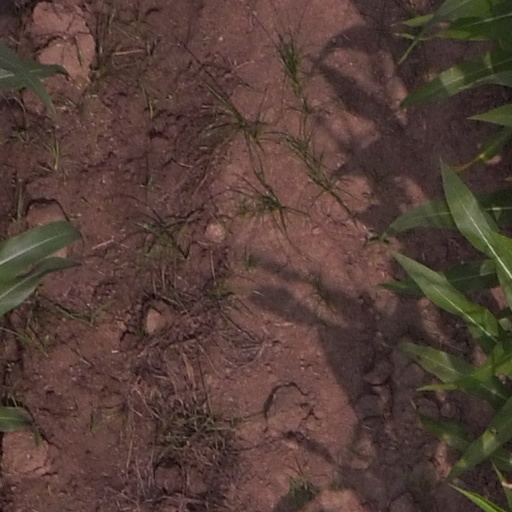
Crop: maize; corn